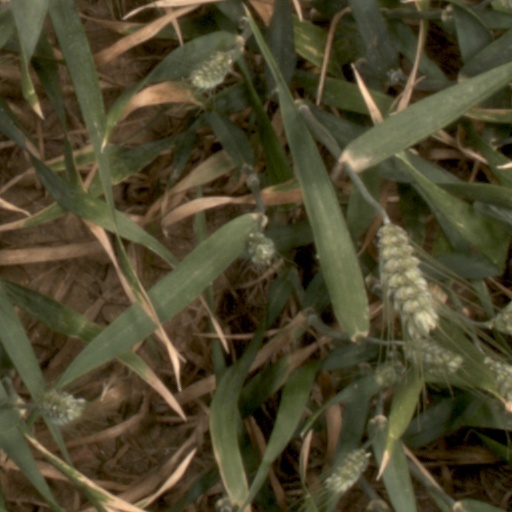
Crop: wheat